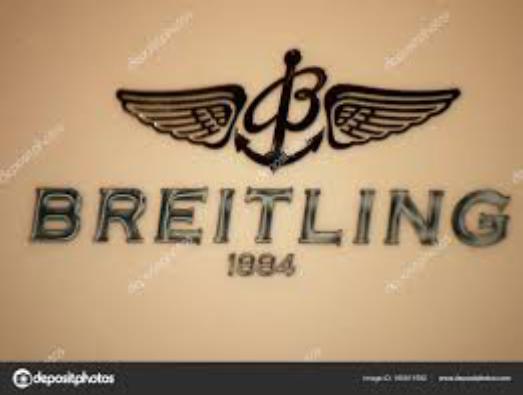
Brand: Breitling
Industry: Clothes